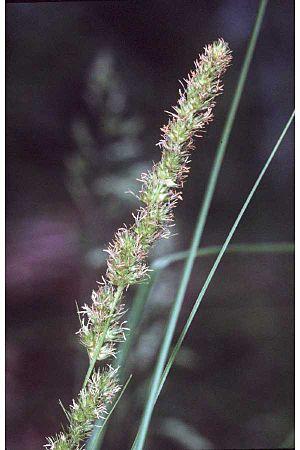
Carex vulpinoidea ou Fausse Laîche des renards est une espèce des plantes du genre Carex et de la famille des Cyperaceae.